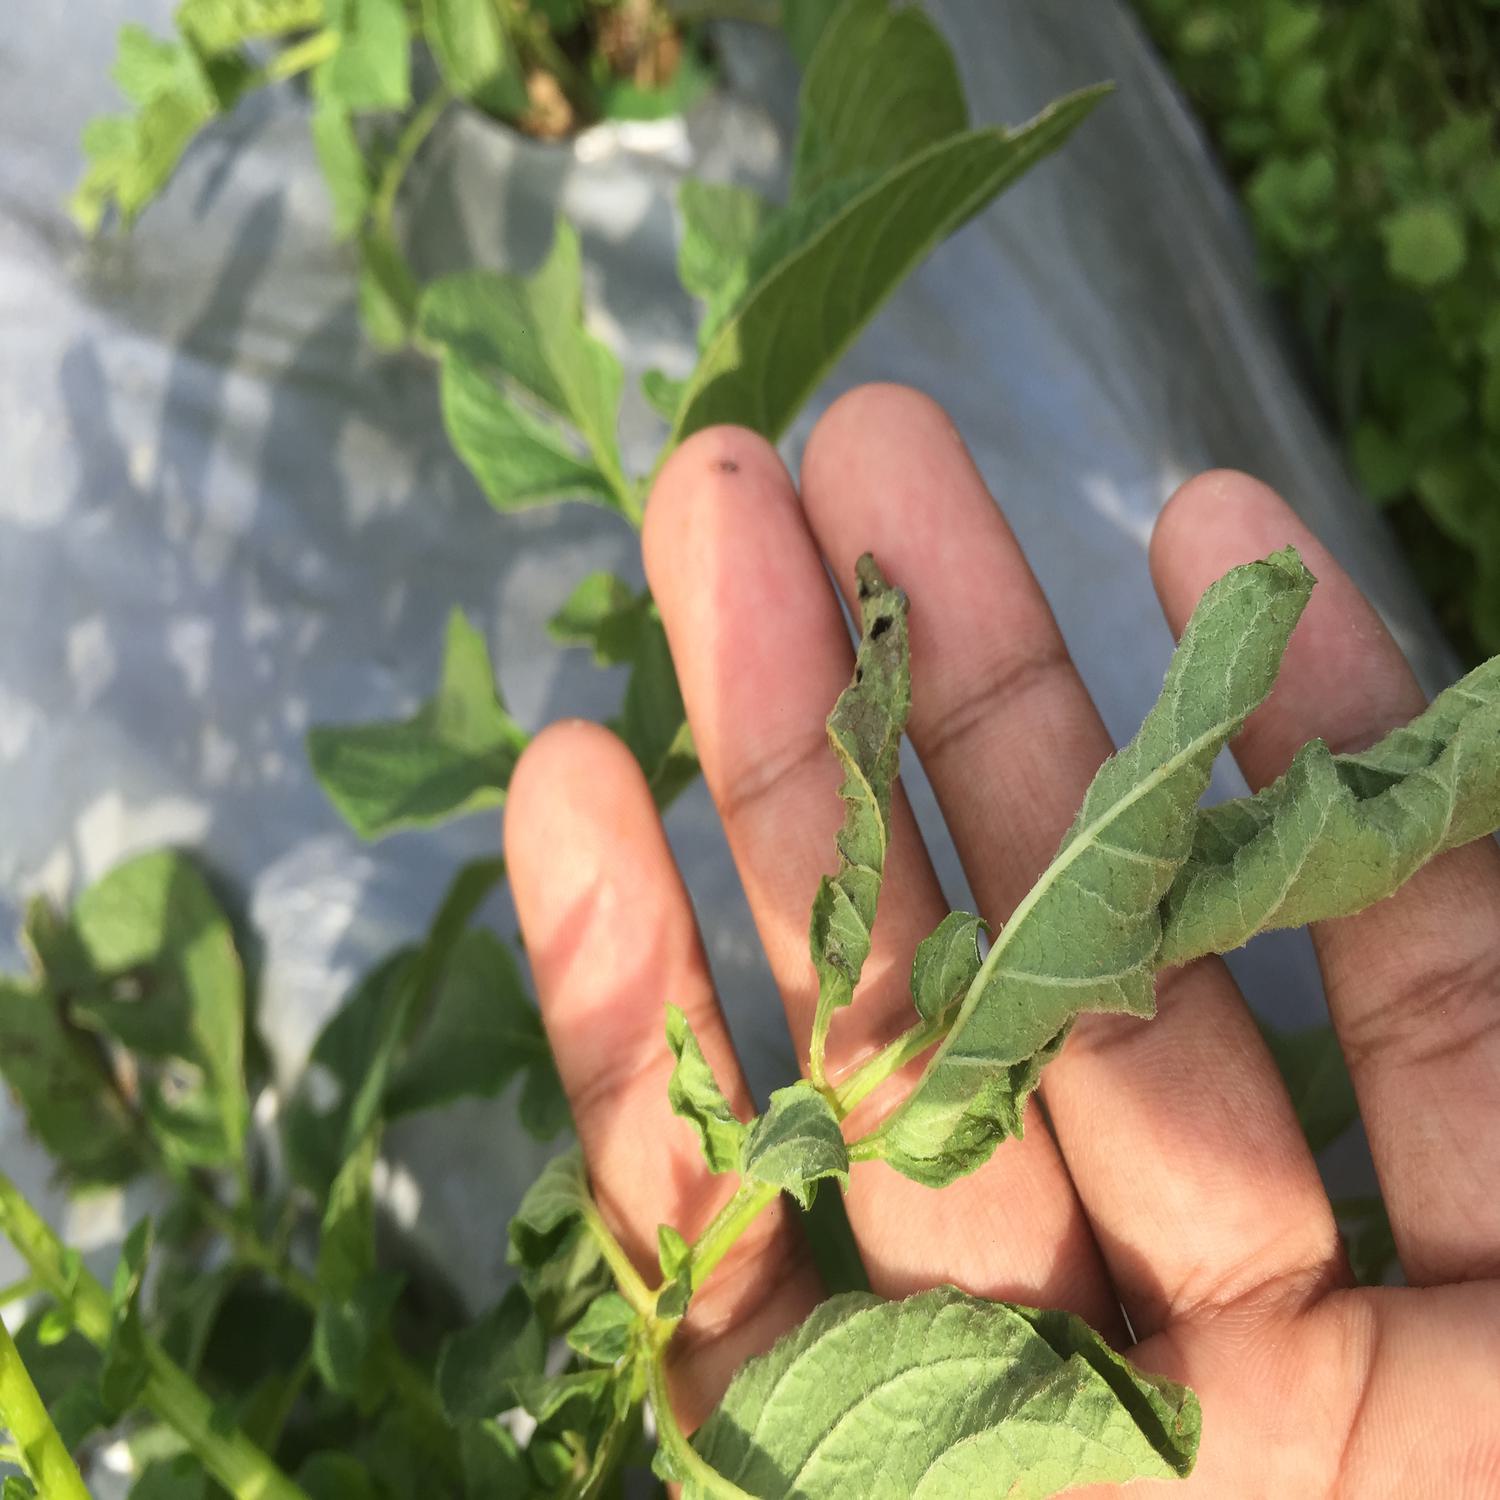
Label: Bacteria